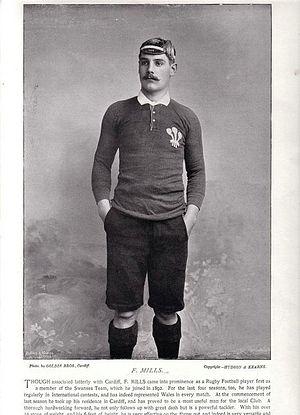
Frank Musgrave Mills, né en 1871 à Gloucester et mort le 18 février 1925 à Porthcawl, est un joueur de rugby à XV gallois. Il évolue au poste d'avant pour le pays de Galles et les clubs de Cardiff et Swansea; Frank Mills dispute treize matchs avec l'équipe du pays de Galles. Il participe au premier tournoi britannique remporté par le pays de Galles en obtenant une triple couronne.